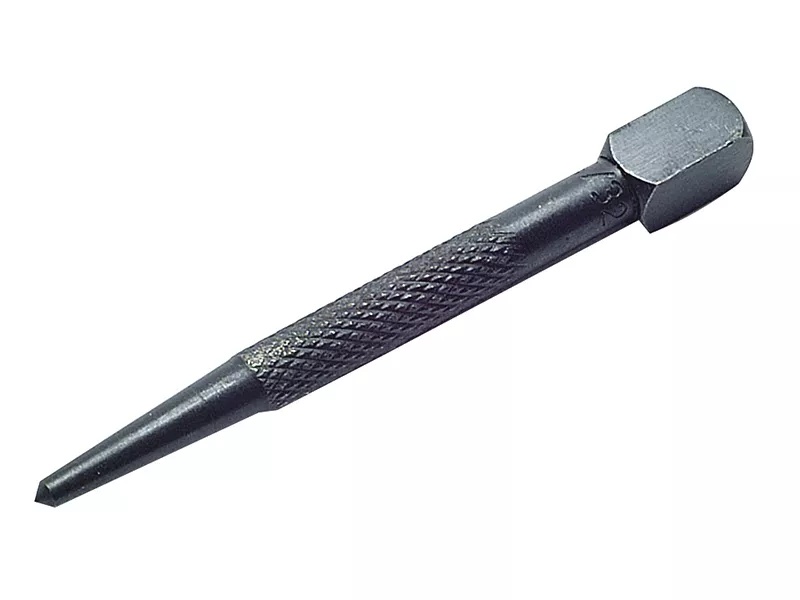
Faithfull Square Head Centre Punch 2.5mm (3/32in)
Point Diameter: 2.5mm (3/32in). Length: 100mm (4in).
Brand: Faithfull
Category: Hardware > Tools > Punches & Awls > Center Punches